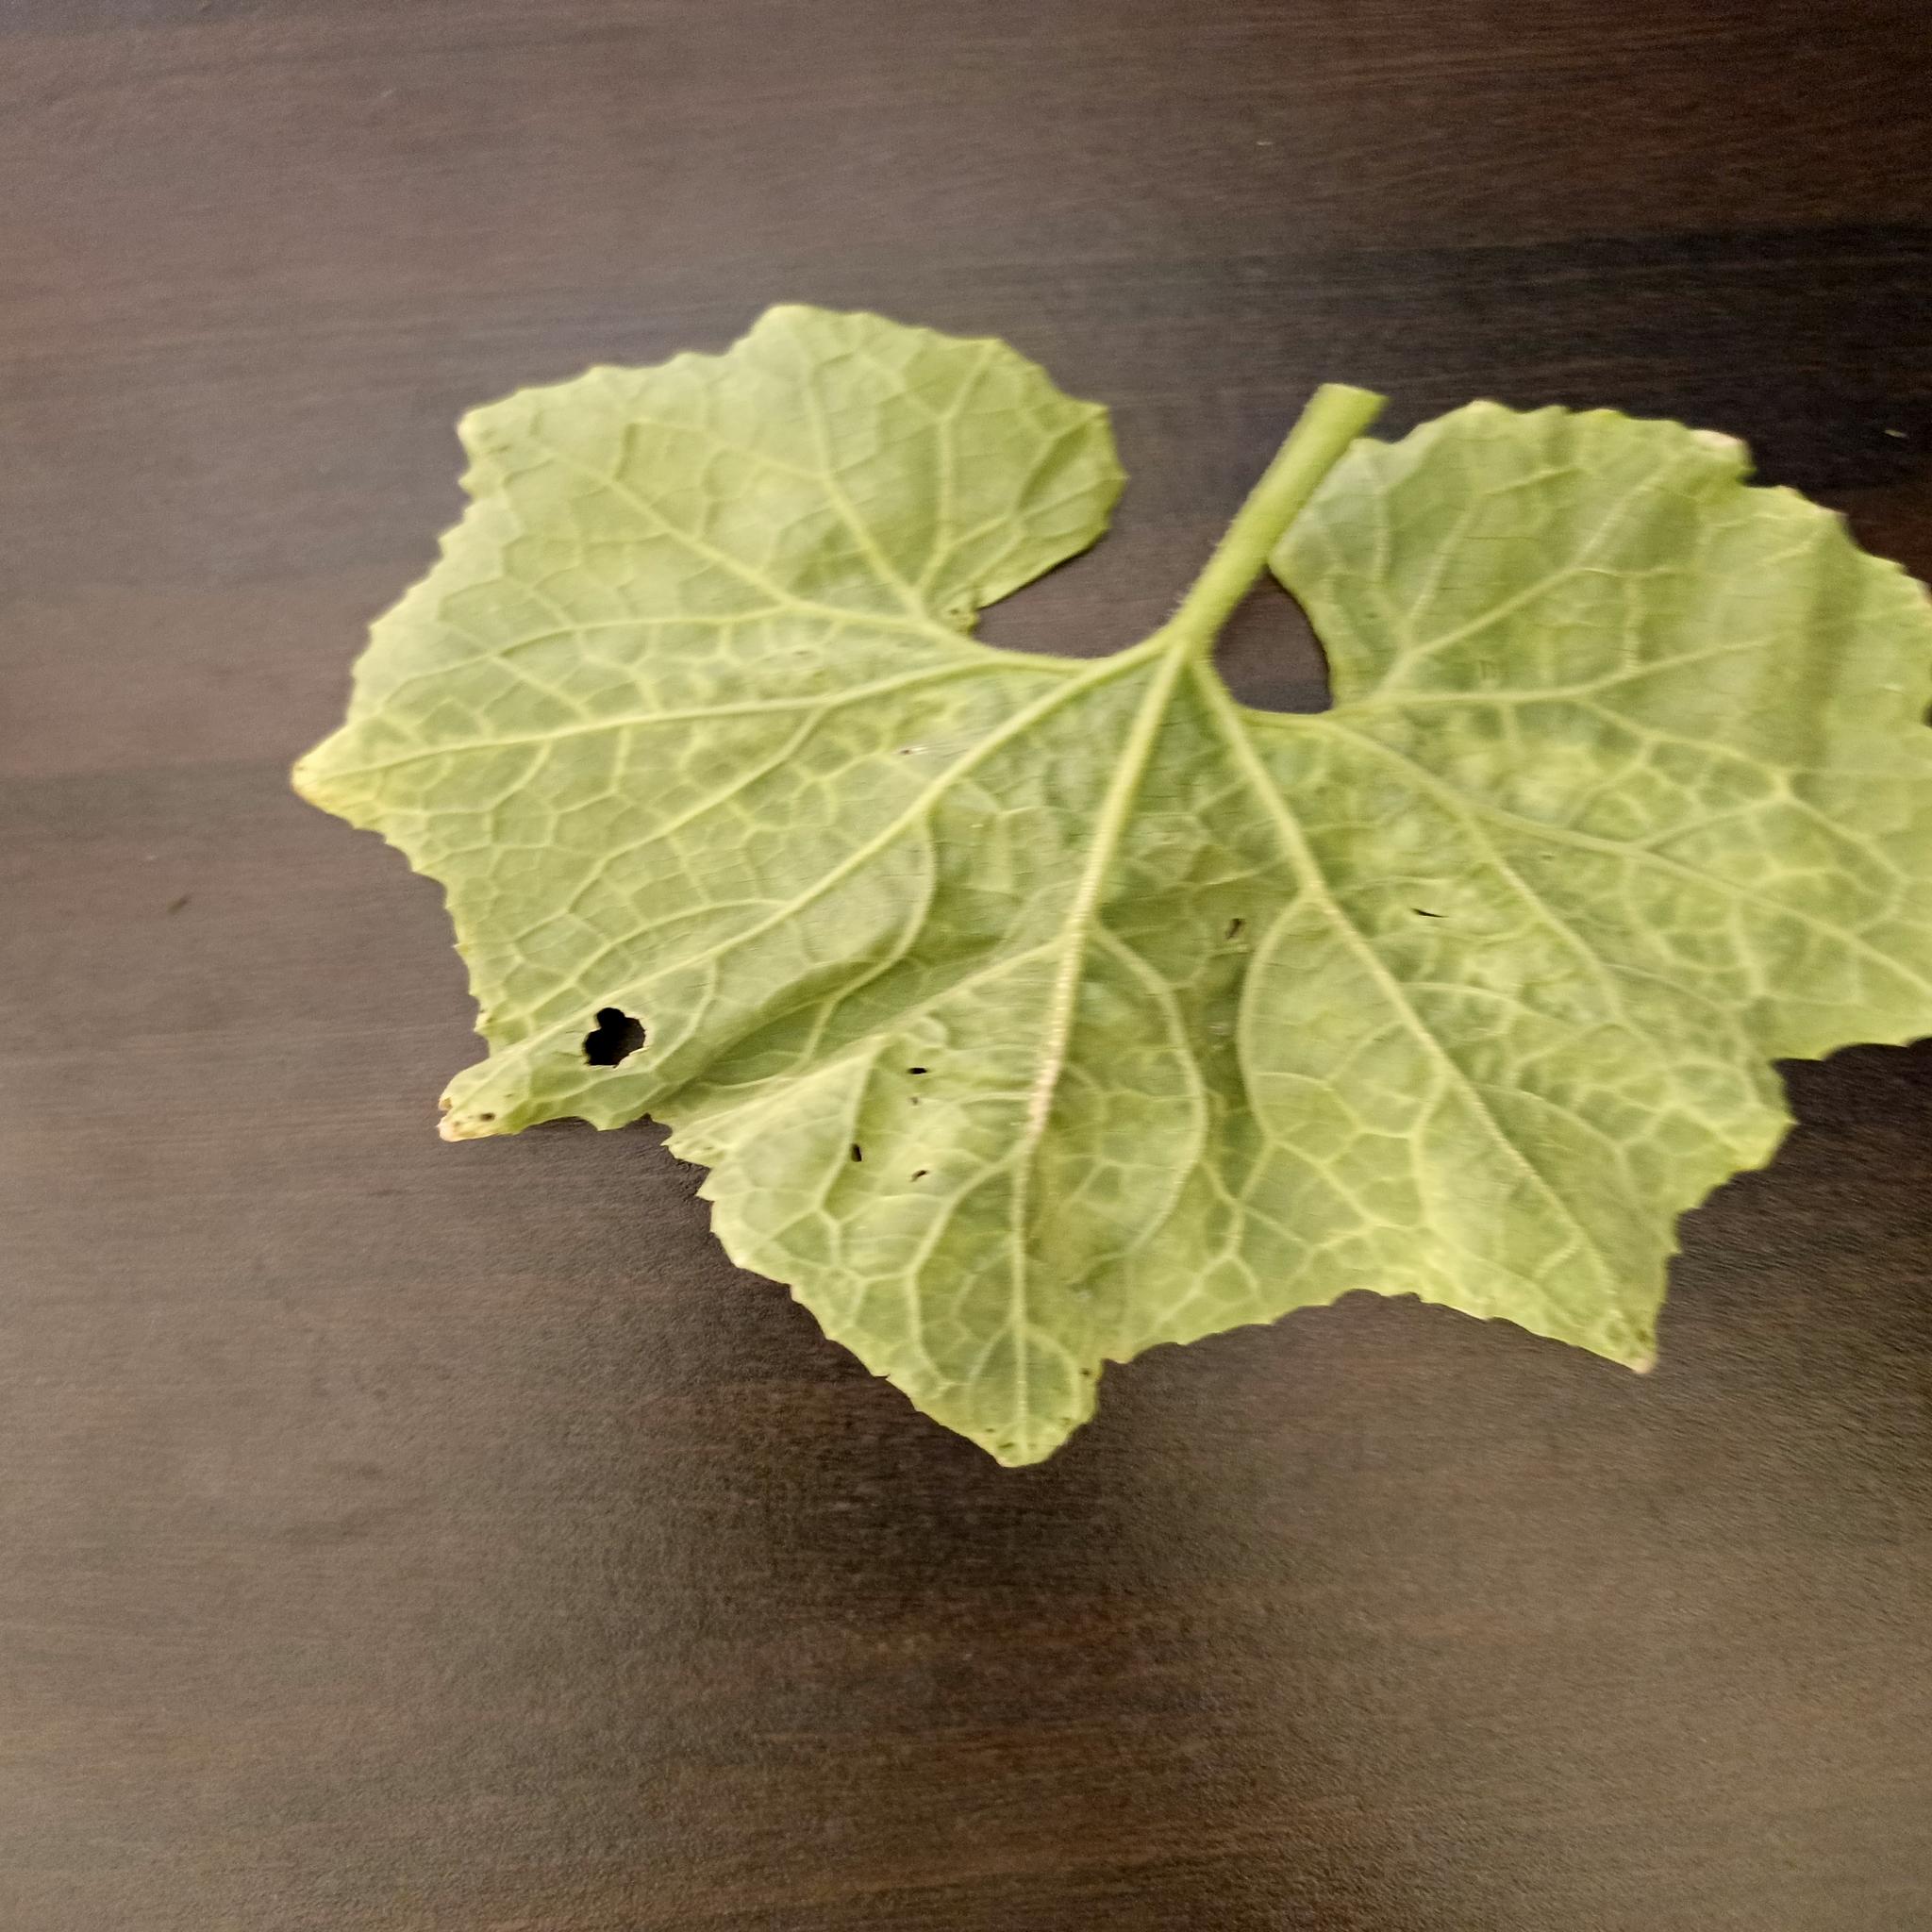
Label: Downy mildew